Viscount Leverhulme

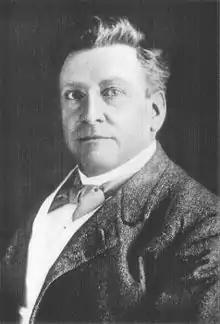
The 1st Viscount Leverhulme

Viscount Leverhulme, of the Western Isles in the Counties of Inverness and Ross and Cromarty, was a title in the Peerage of the United Kingdom created in 1922 for the industrialist and philanthropist William Lever, 1st Baron Leverhulme. He had already been created a baronet, of Thornton Manor in the parish of Thornton Hough in the County of Chester, in the Baronetage of the United Kingdom in 1911, and Baron Leverhulme, of Bolton-le-Moors in the County Palatine of Lancaster, in 1917, also in the Peerage of the United Kingdom.